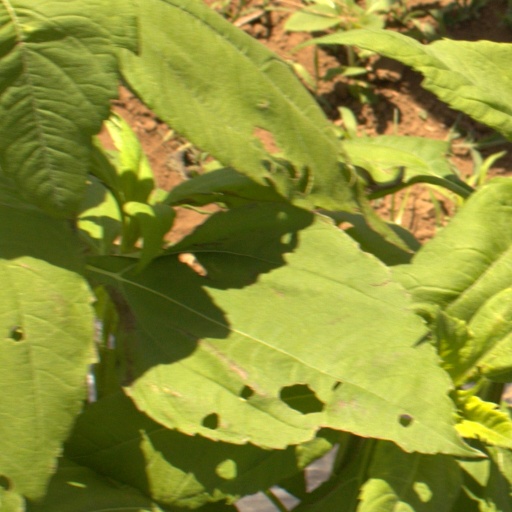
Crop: Jerusalem artichoke